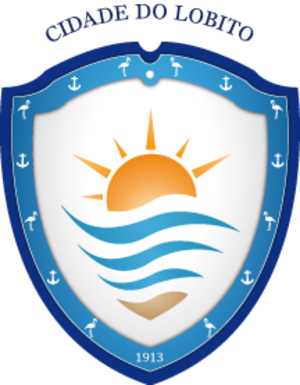
Lobito
Lobito er en by i den nordlige del af Angola med et indbyggertal på 207.957 indbyggere. Byen ligger på landets atlanterhavskyst.